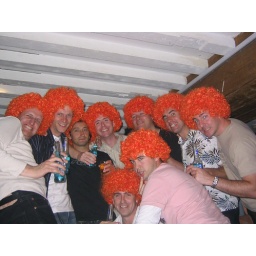
There was an orange glow in the sky over Newquay on Adrian's stag night and it wasn't the sunset